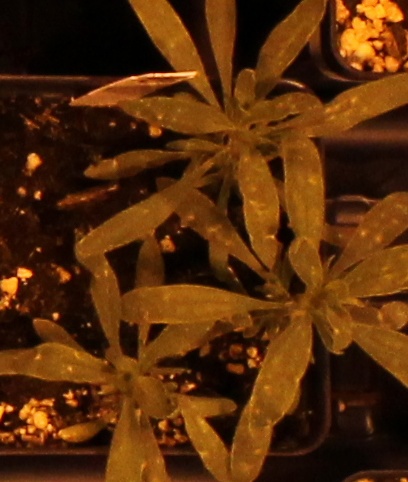
Label: Kochia